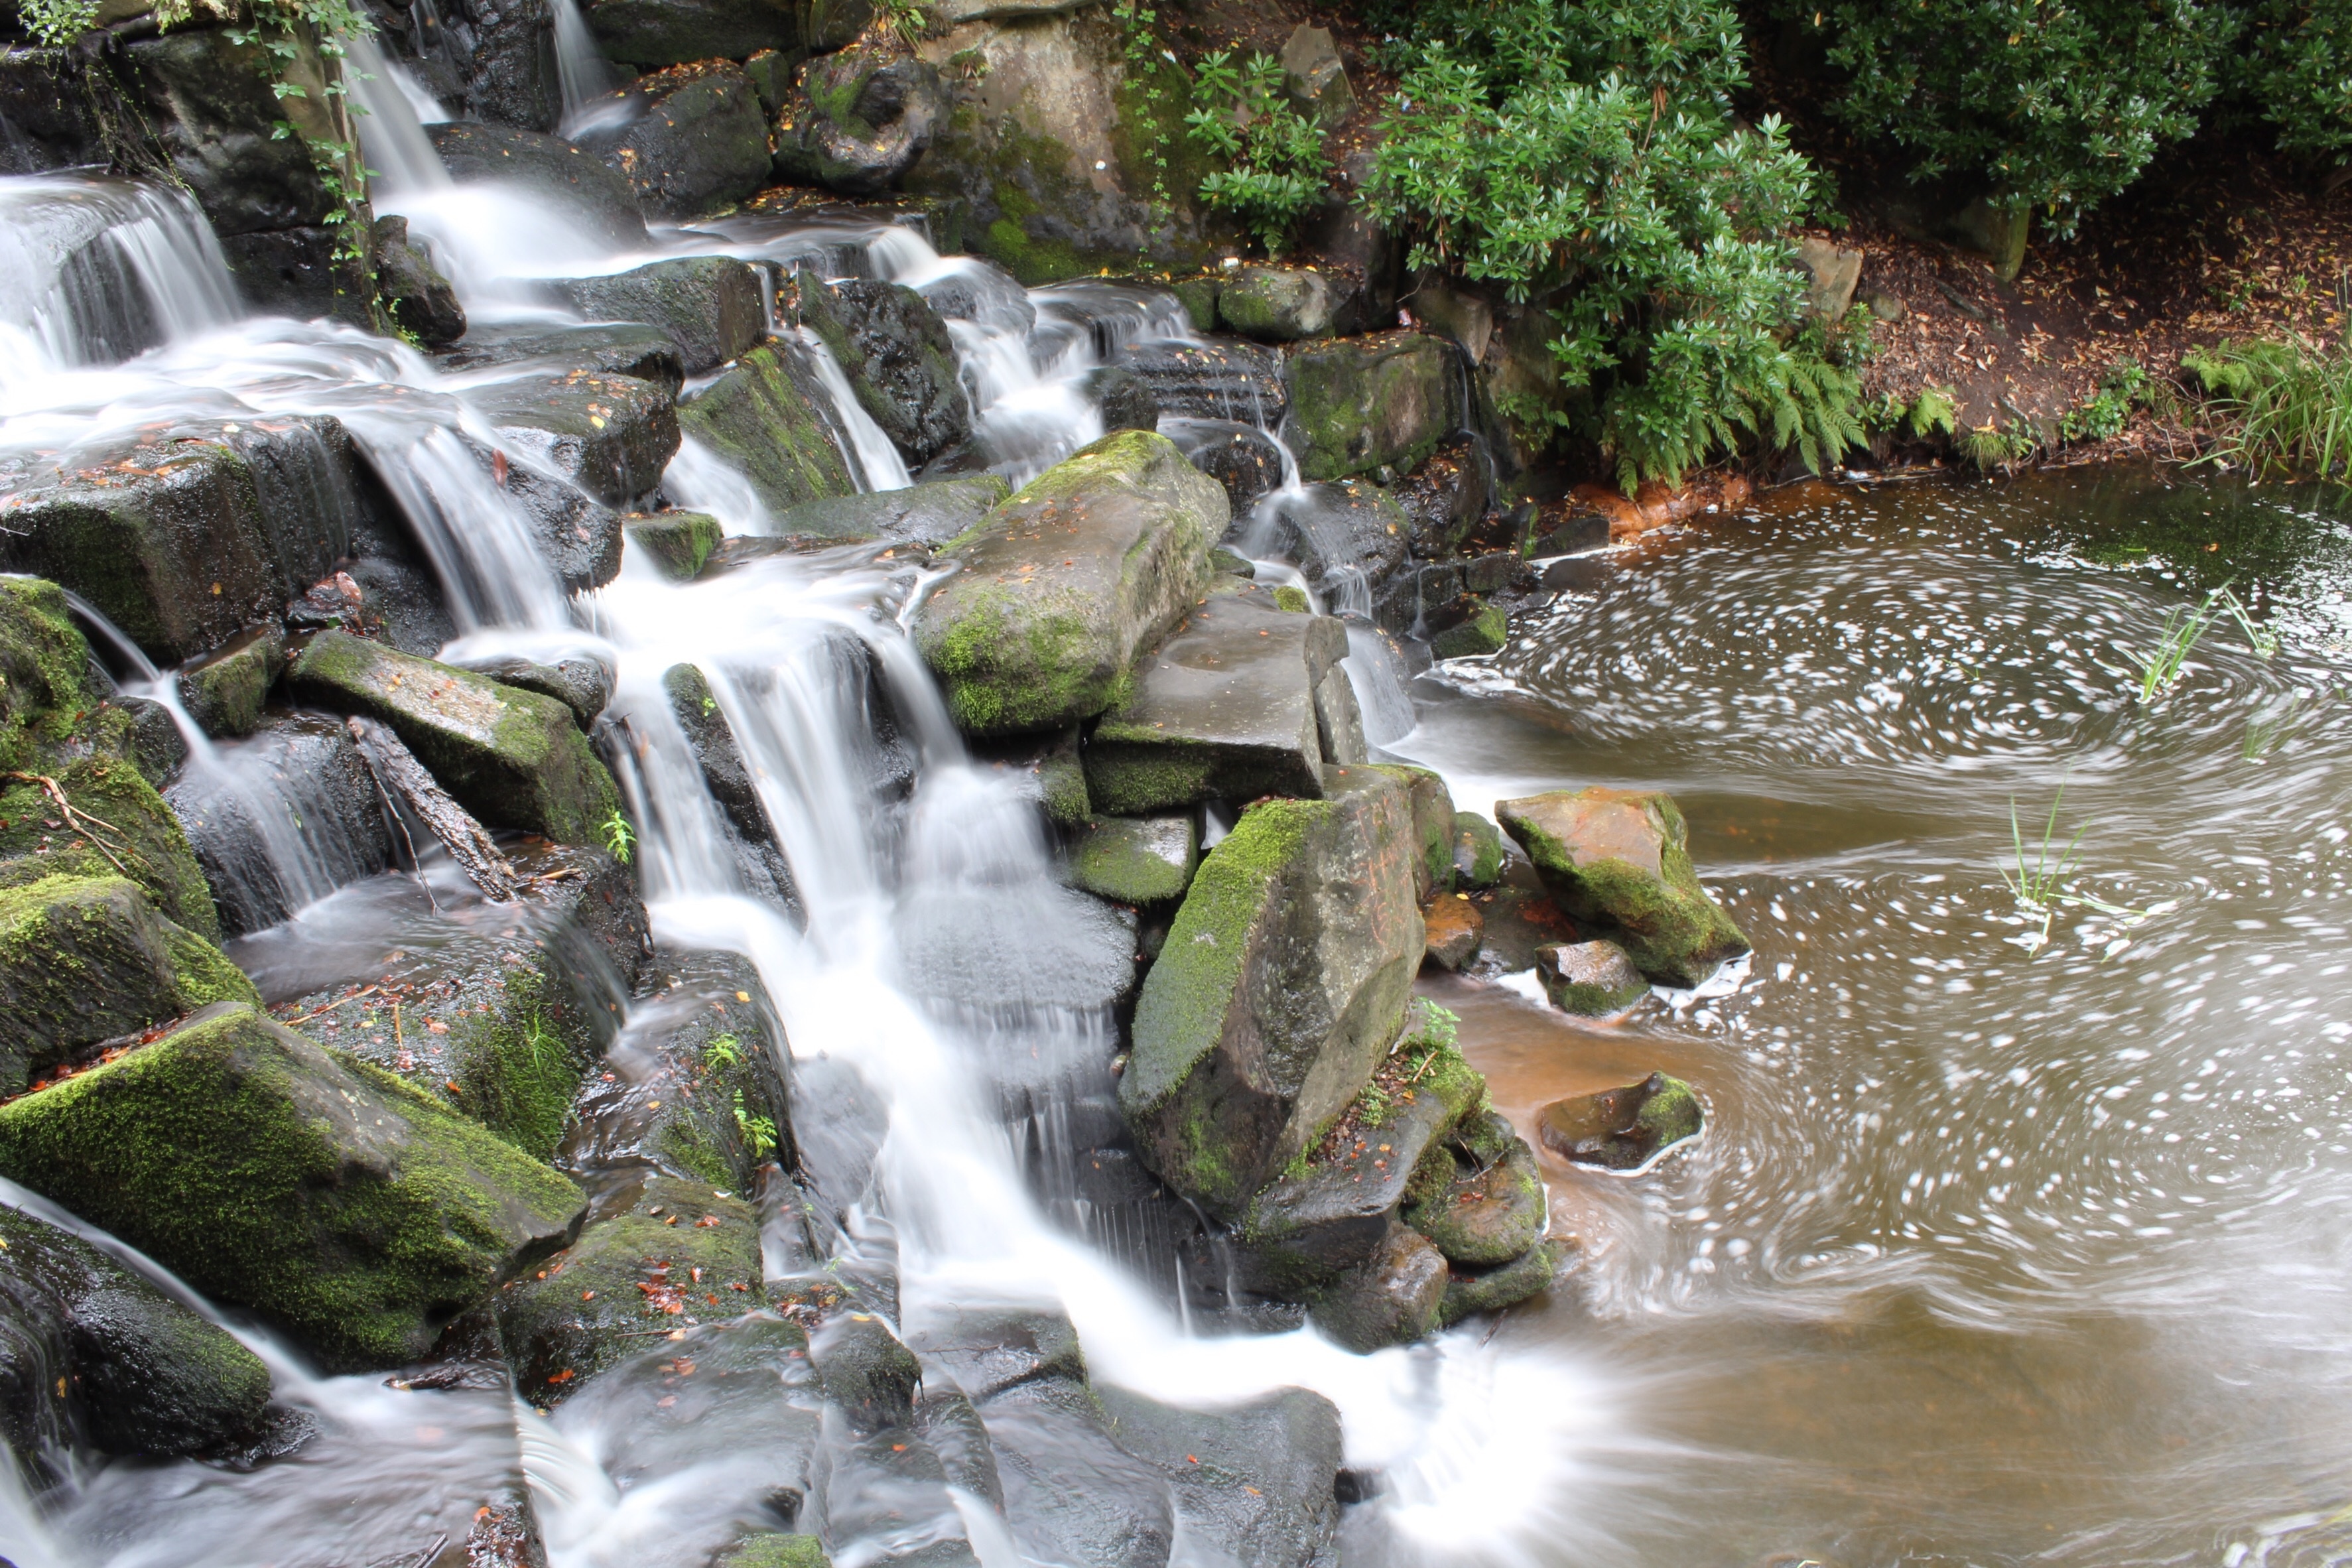
landscape, tree, water, nature, forest, outdoor, waterfall, creek, mountain, plant, wood, vintage, leaf, fall, wet, old, river, stone, rustic, summer, travel, motion, celebration, pond, wild, environment, foliage, stream, decoration, orange, food, green, flow, cascade, red, harvest, flowing, scenic, color, natural, space, autumn, park, pumpkin, halloween, scenery, frame, holiday, fresh, brown, rapid, botany, colorful, yellow, tourism, season, maple, body of water, card, thanksgiving, leaves, rocks, design, happy, bright, wooden, seasonal, wasserfall, scene, november, october, vibrant, border, greeting, water feature, fall leaves, watercourse, copy, nobody, fall background, fall leaves background, fall backgrounds